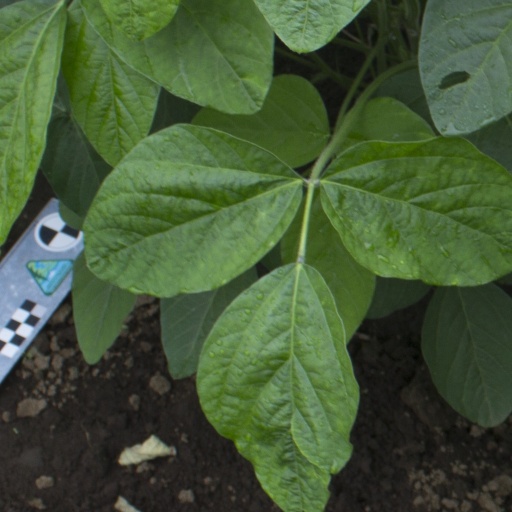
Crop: soybean